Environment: real
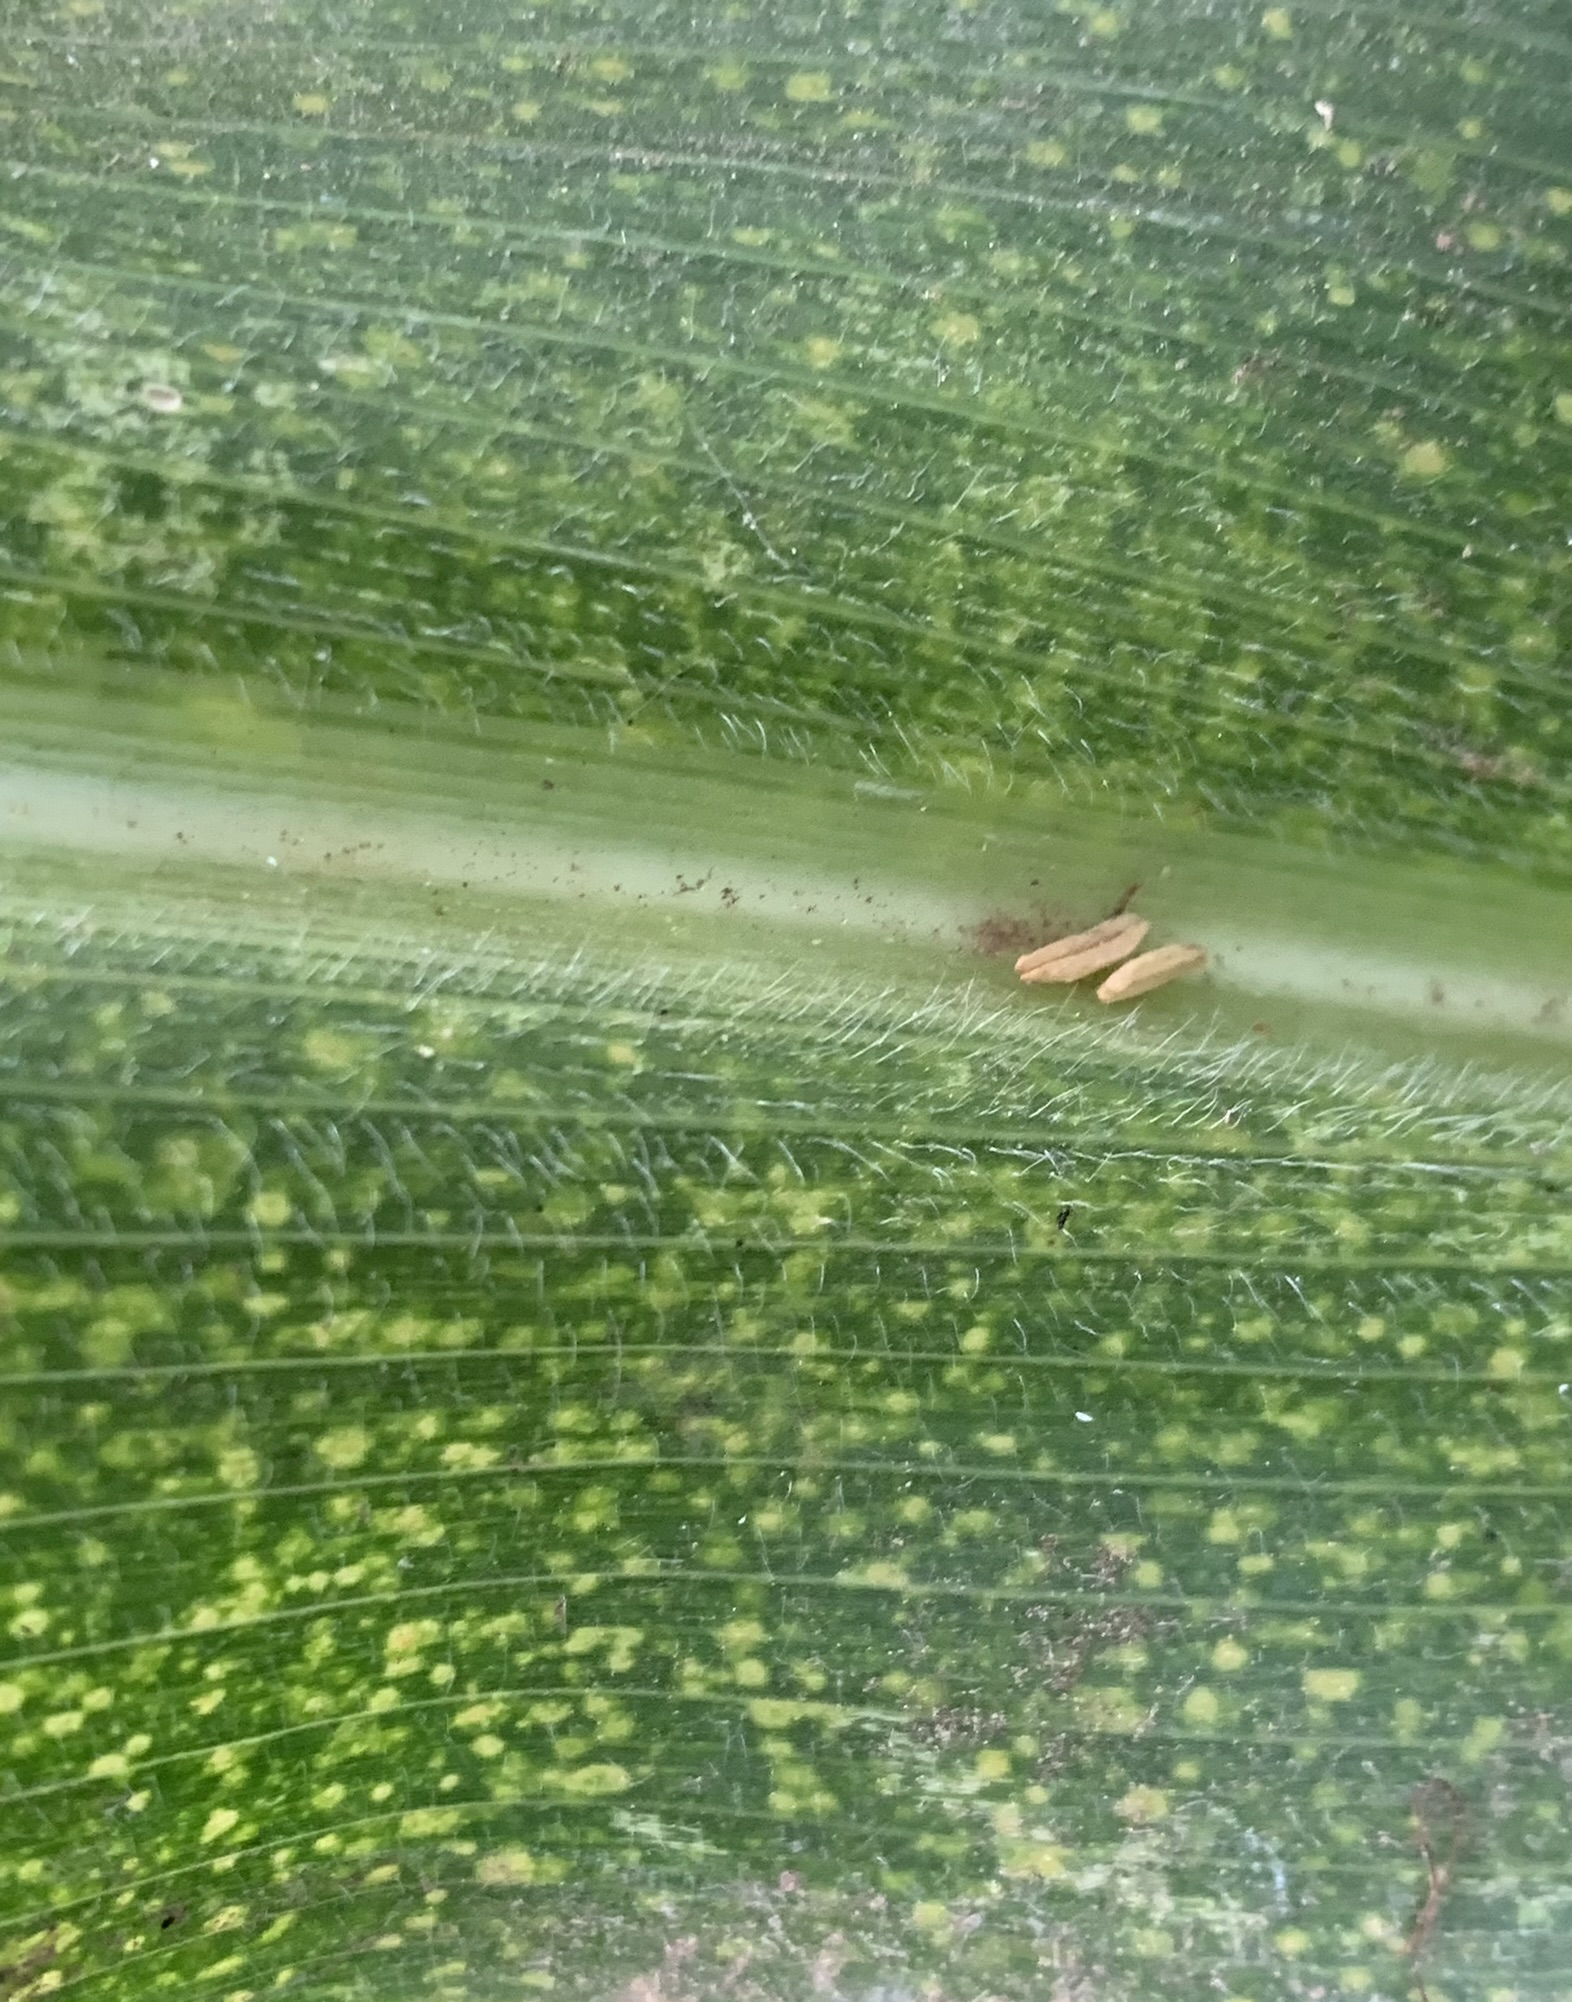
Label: lethal_necrosis